Pagtatawas

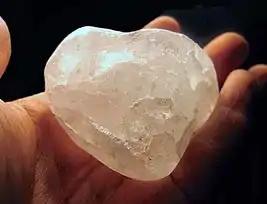
A piece of alum crystal

Earlier and in some rural areas in the Philippines, alum (i.e., hydrated aluminum potassium sulfate or "tawas" in the vernacular) is ritualistically used by the "albularyo" or medicine man to pinpoint a variety of health conditions: a child's incessant crying, frequent fatigue, or even failure to conceive.